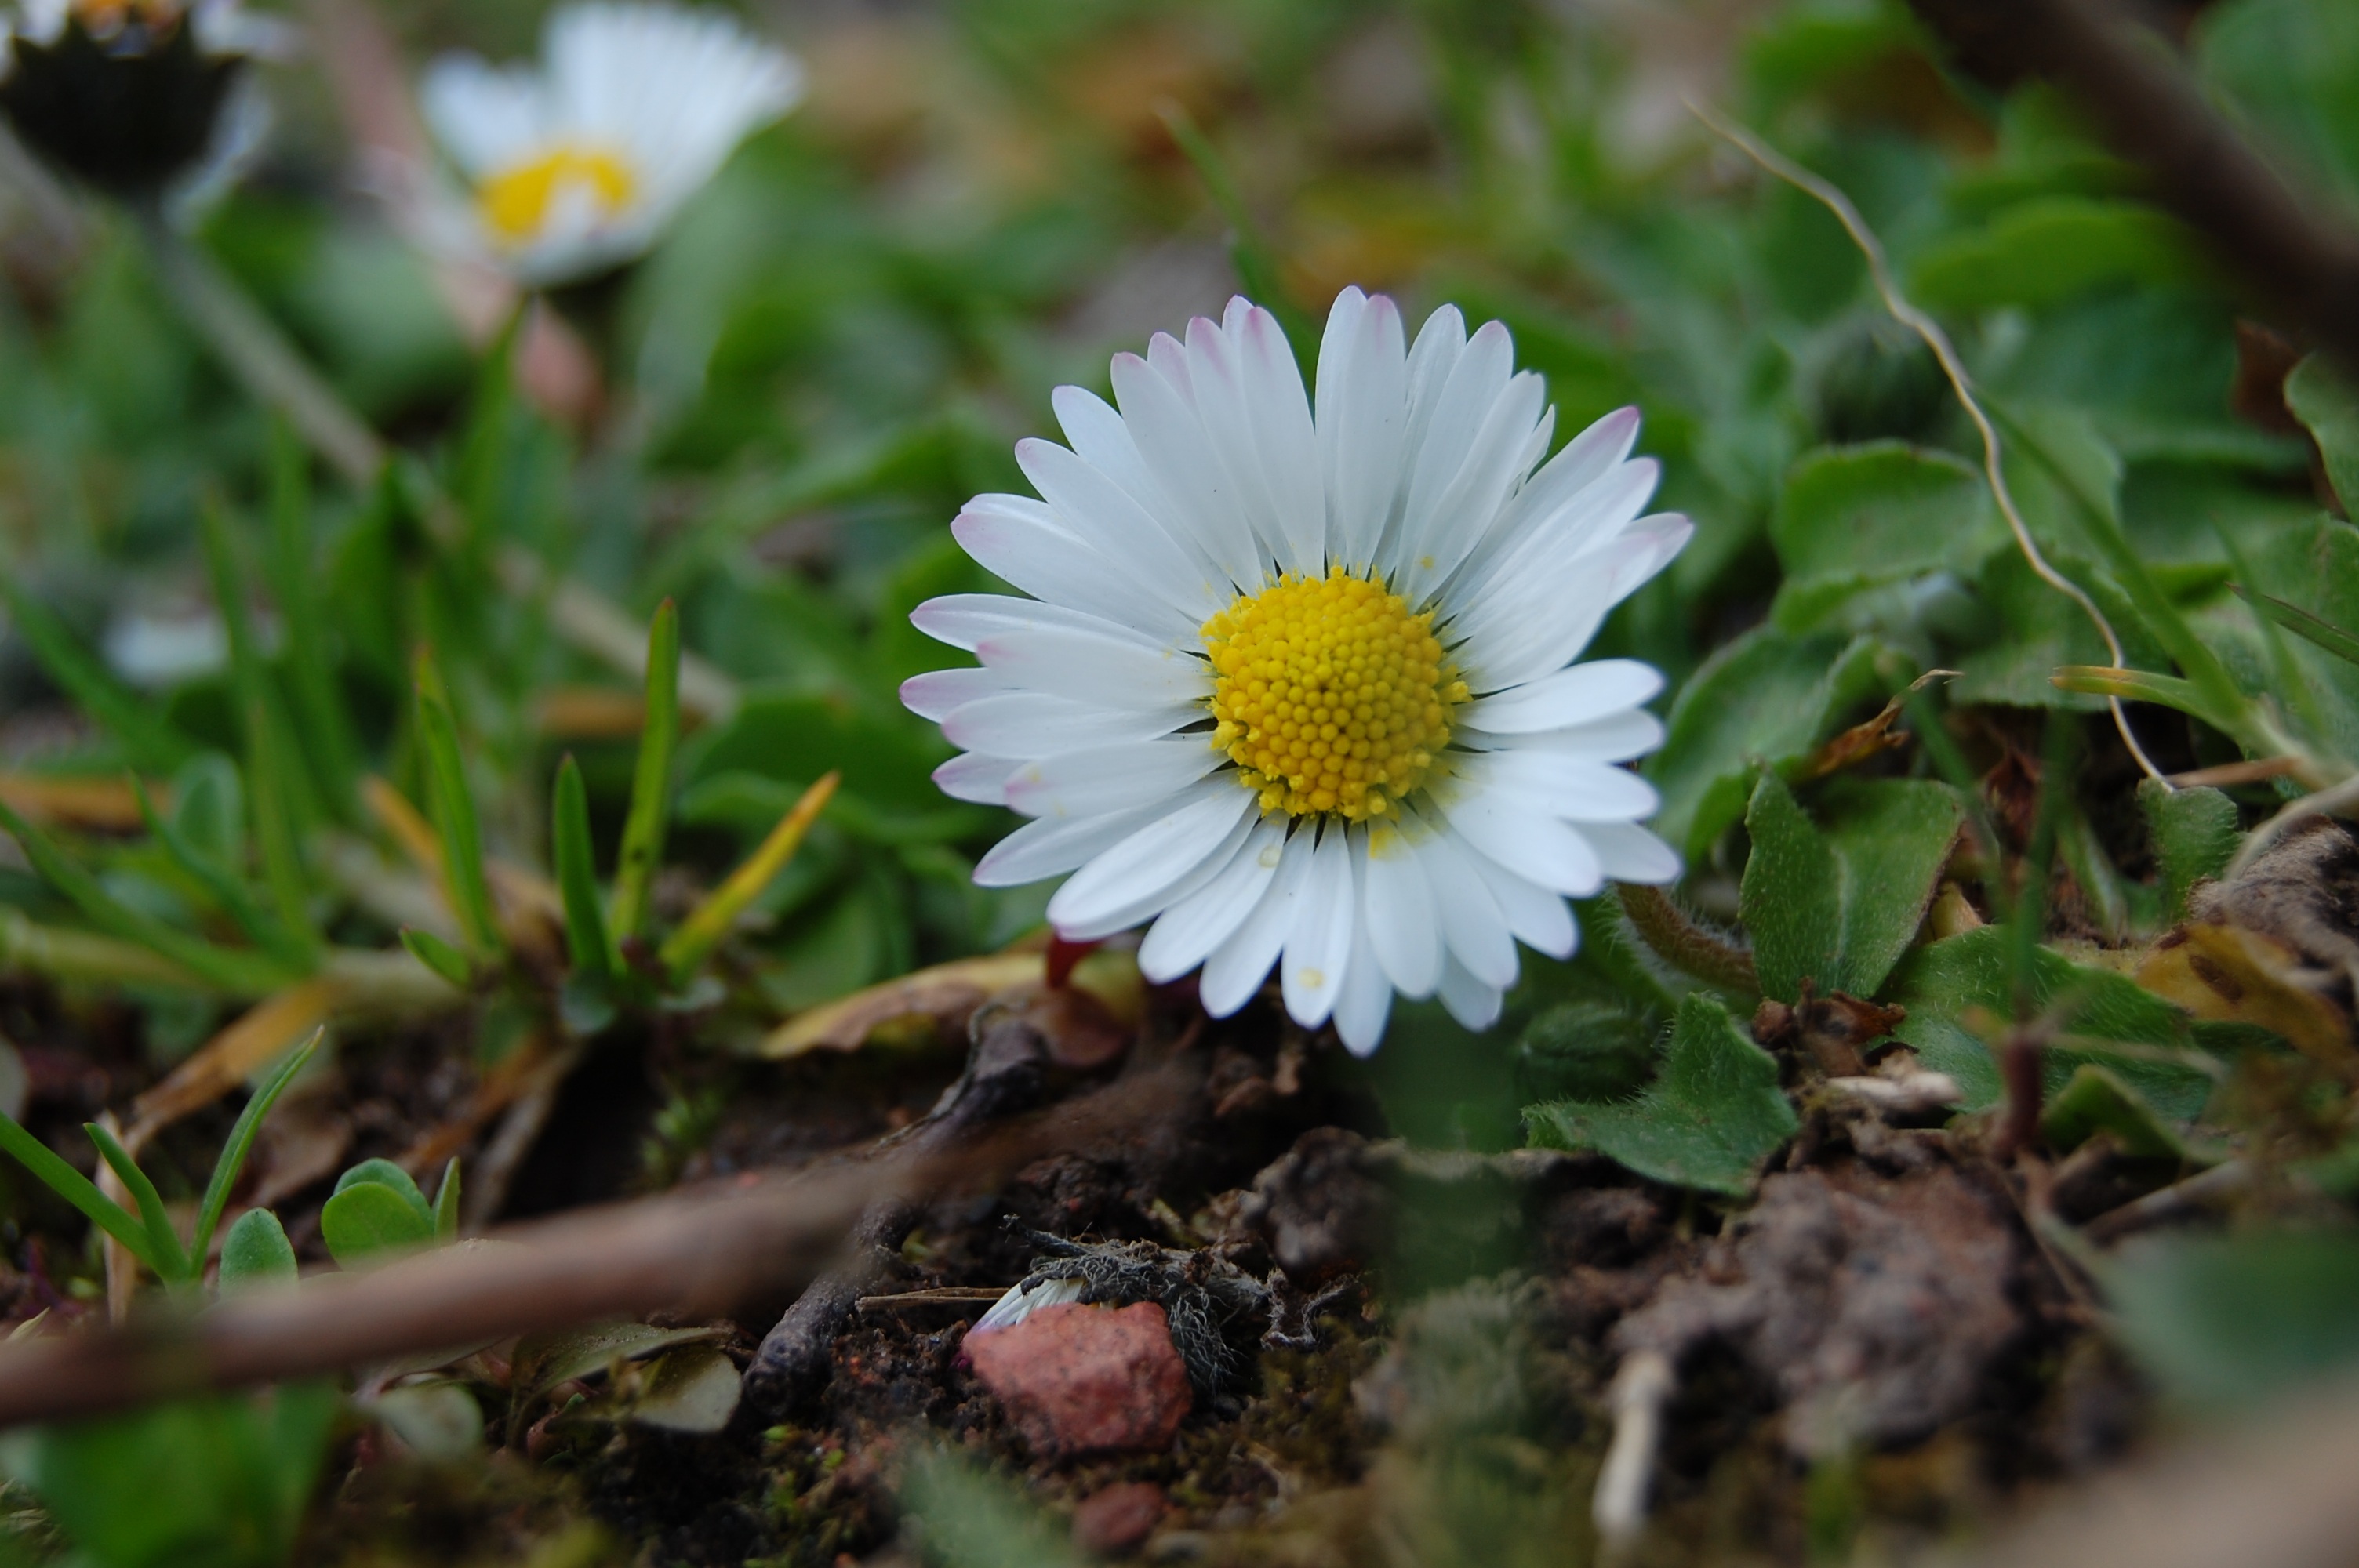
nature, grass, blossom, plant, white, flower, petal, bloom, daisy, spring, macro, botany, flora, wildflower, macro photography, flowering plant, daisy family, oxeye daisy, land plant, chamaemelum nobile